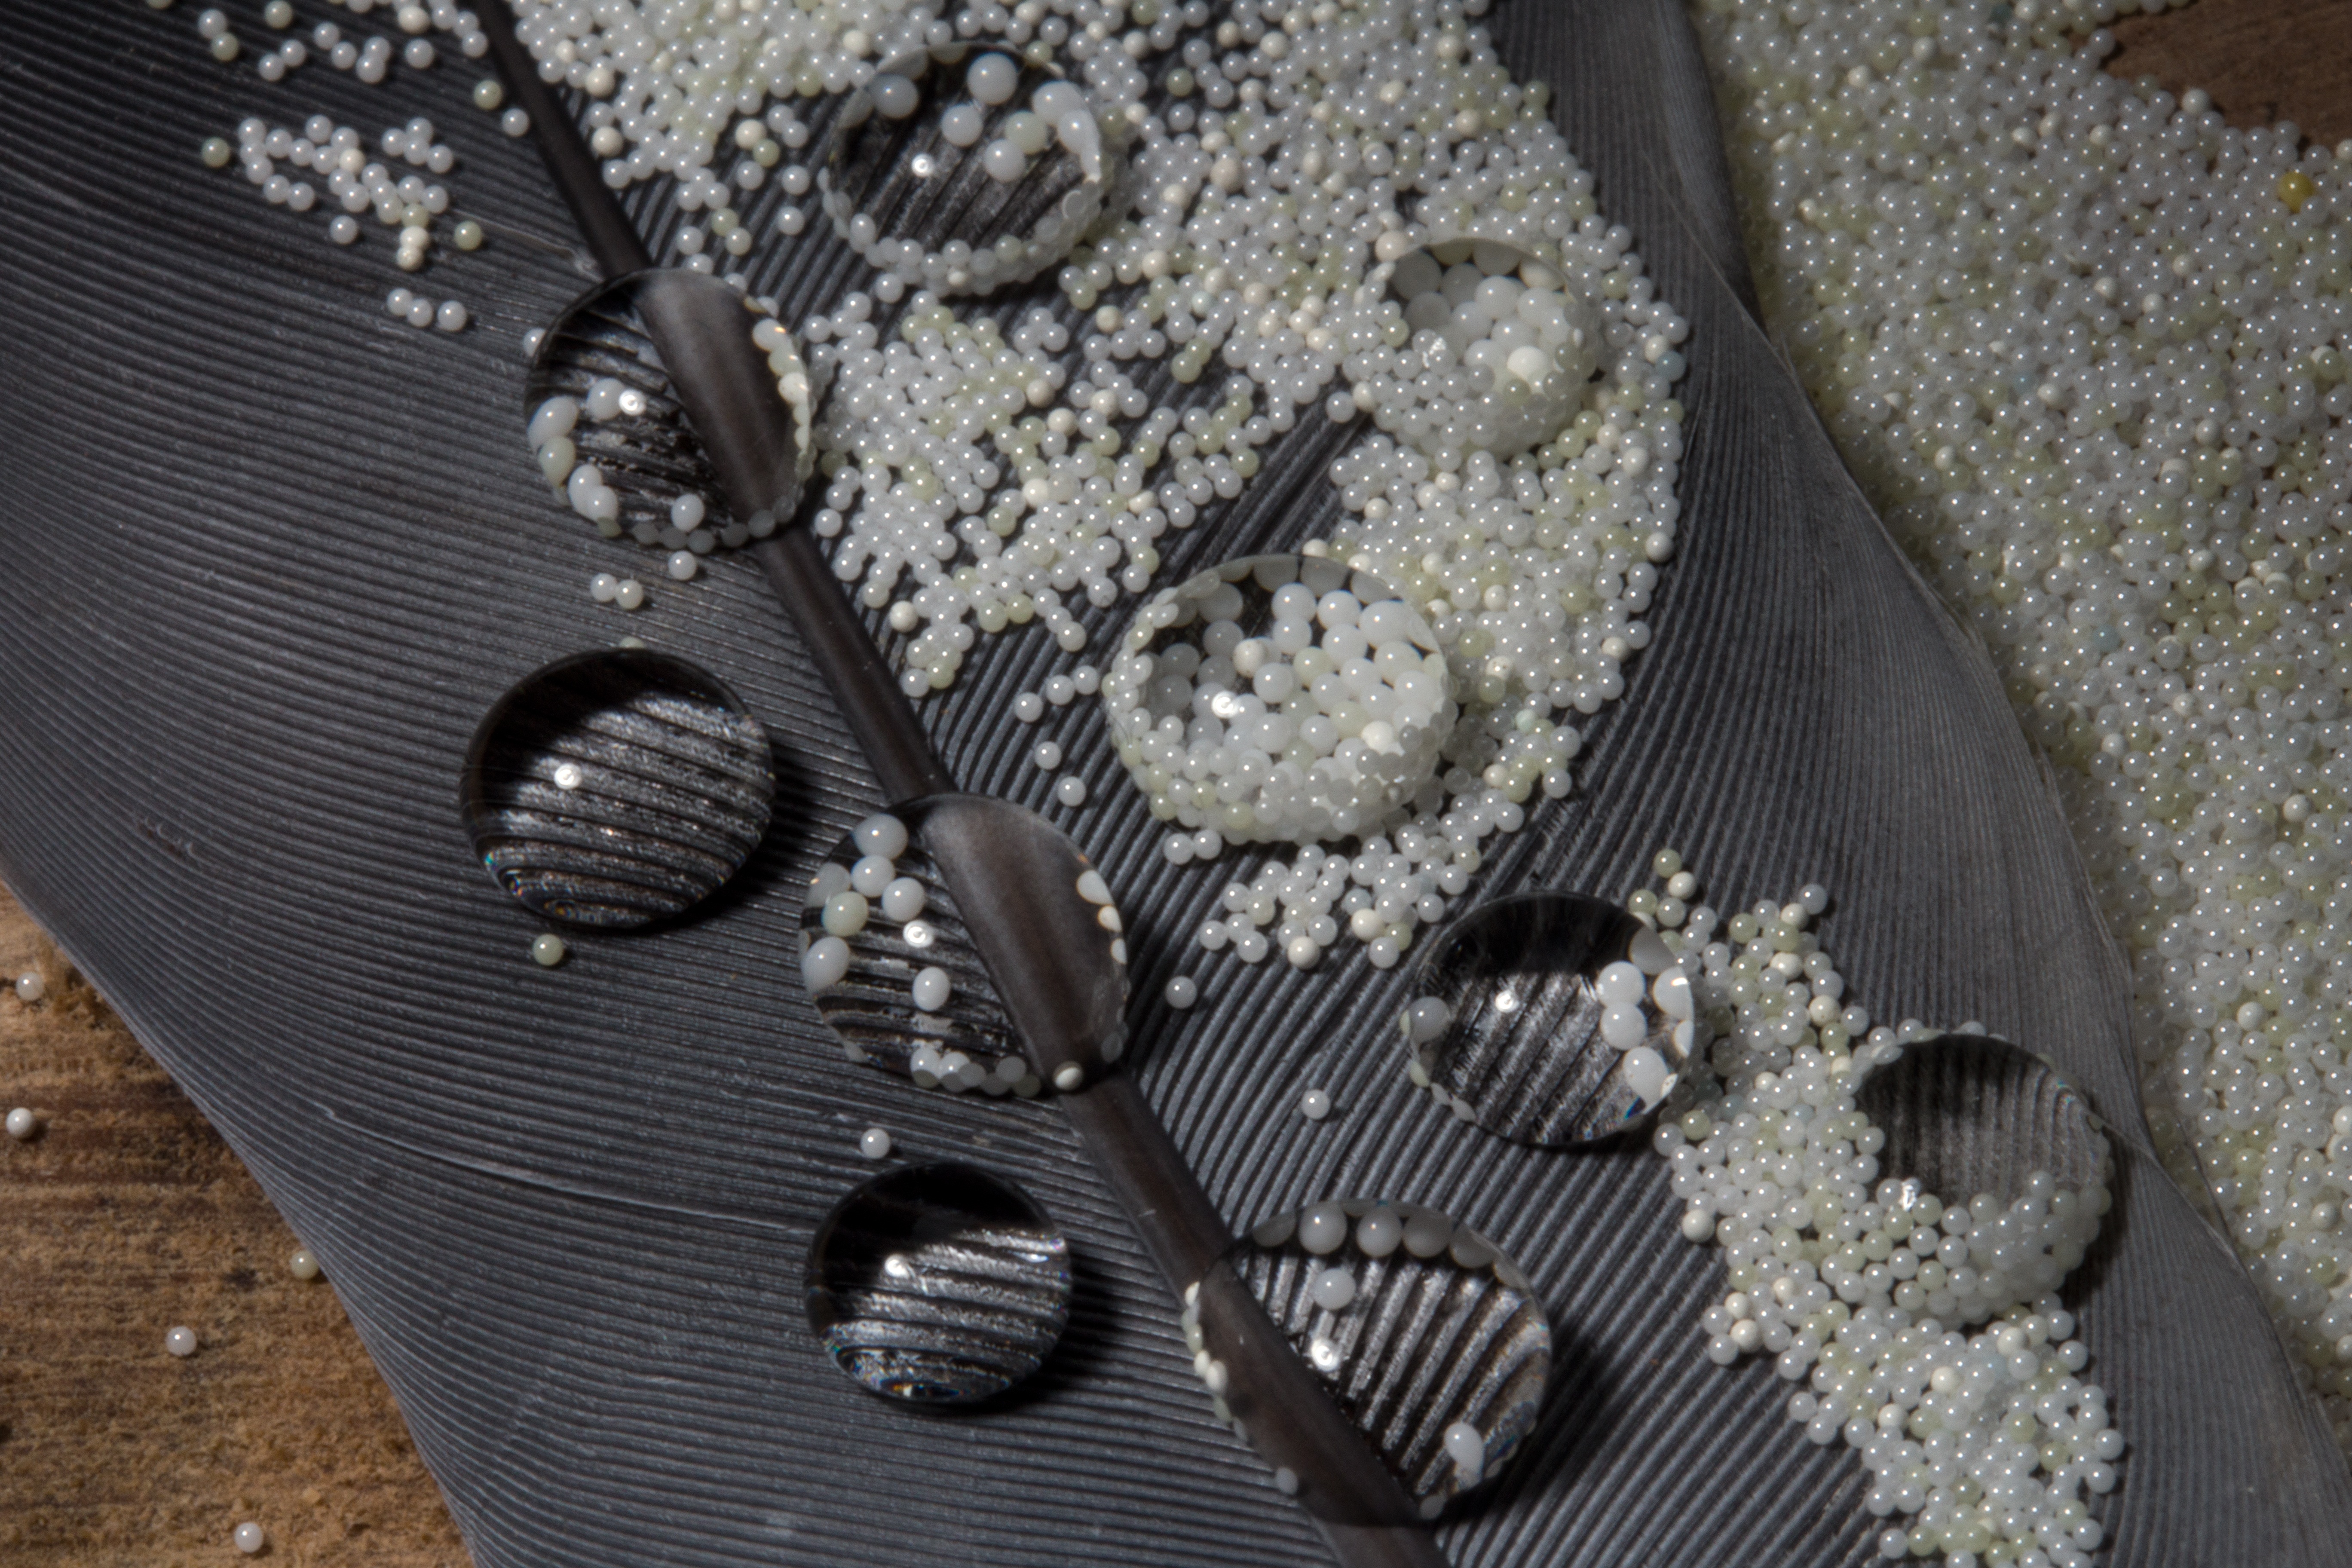
water, shoe, chain, spring, necklace, jewellery, footwear, water droplets, bird feather, water repellent, fashion accessory, bling bling